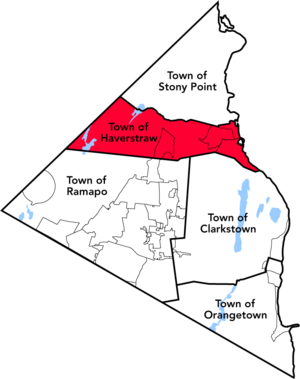
Haverstraw est une ville du comté de Rockland dans l'État de New York, au bord de l'Hudson.